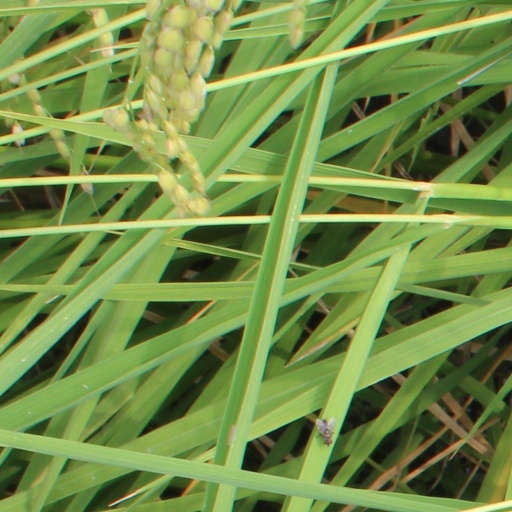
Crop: rice